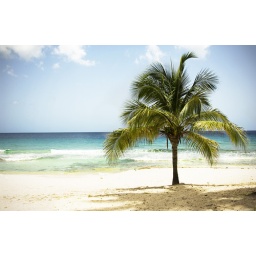
A palm tree on the North Shore beach in St.Croix, USVI.